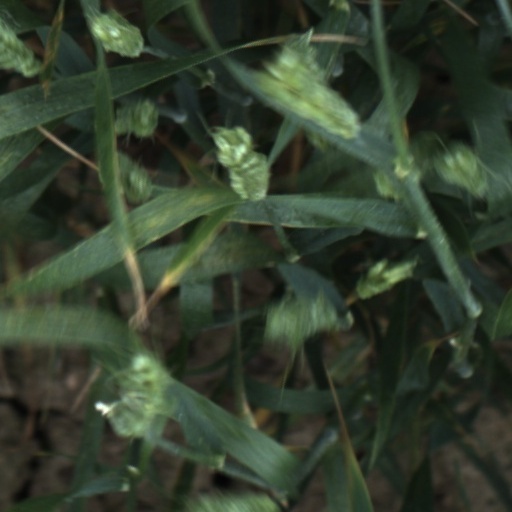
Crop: wheat